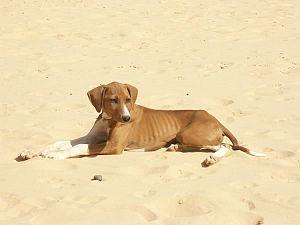
Chiot Azawakh au Sahel
Les Touaregs, qui se nomment eux-mêmes les Kel Tamasheq sont des habitants du Sahara central et de ses bordures. Ils parlent une langue berbère, le tamasheq, et utilisent un alphabet appelé tifinagh.
L'Azawakh, Azawagh ou Oska est un lévrier originaire d'une région sahélienne comportant une partie du Mali, de l'Algérie, du Niger et du Burkina Faso. Il tire son nom de la vallée de l'Azawagh, un vaste territoire situé près du plateau central du Niger et de la frontière du Mali. On l'appelle aussi Lévrier Touareg, Sloughi Touareg, ou encore Lévrier du Sud saharien. Son nom d'origine en langue touarègue est oska, terme qui signifie « lévrier » et qualifie aussi une personne, un animal ou une chose digne d'éloge.
L'Azawad, également orthographié Azaouad ou Azaouâd, est un territoire presque entièrement désertique situé dans le Nord du Mali recouvrant des zones saharienne et sahélienne, dont les touaregs réclament l'indépendance, qu'ils ont proclamée en 2012, avant d'y renoncer le 14 février 2013. Aucun État n'a reconnu cette revendication et le territoire est le plus souvent appelé « Nord du Mali » ou par anglicisme « Nord-Mali ». Le mot azawad est un mot signifiant « zone de pâturage » et dérive du mot tamasheq Azawagh. Le gouvernement du Mali considère le simple emploi de cette dénomination comme séditieux